Azerbaijani art

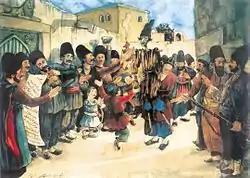
"Holiday in village". Azim Azimzade, 1930s.

In the 1930s, artists such as Azim Azimzade, Farhad Khalilov, H. Khaligov, I. Akhundov, A. Hajiyev, M. A. Vlasov, K. Kazimzade, A. Mammadov and others worked in the graphic design sphere. Illustrations for books by Azerbaijani and foreign writers were drawn. Placards relating to the themes of that time were also created.